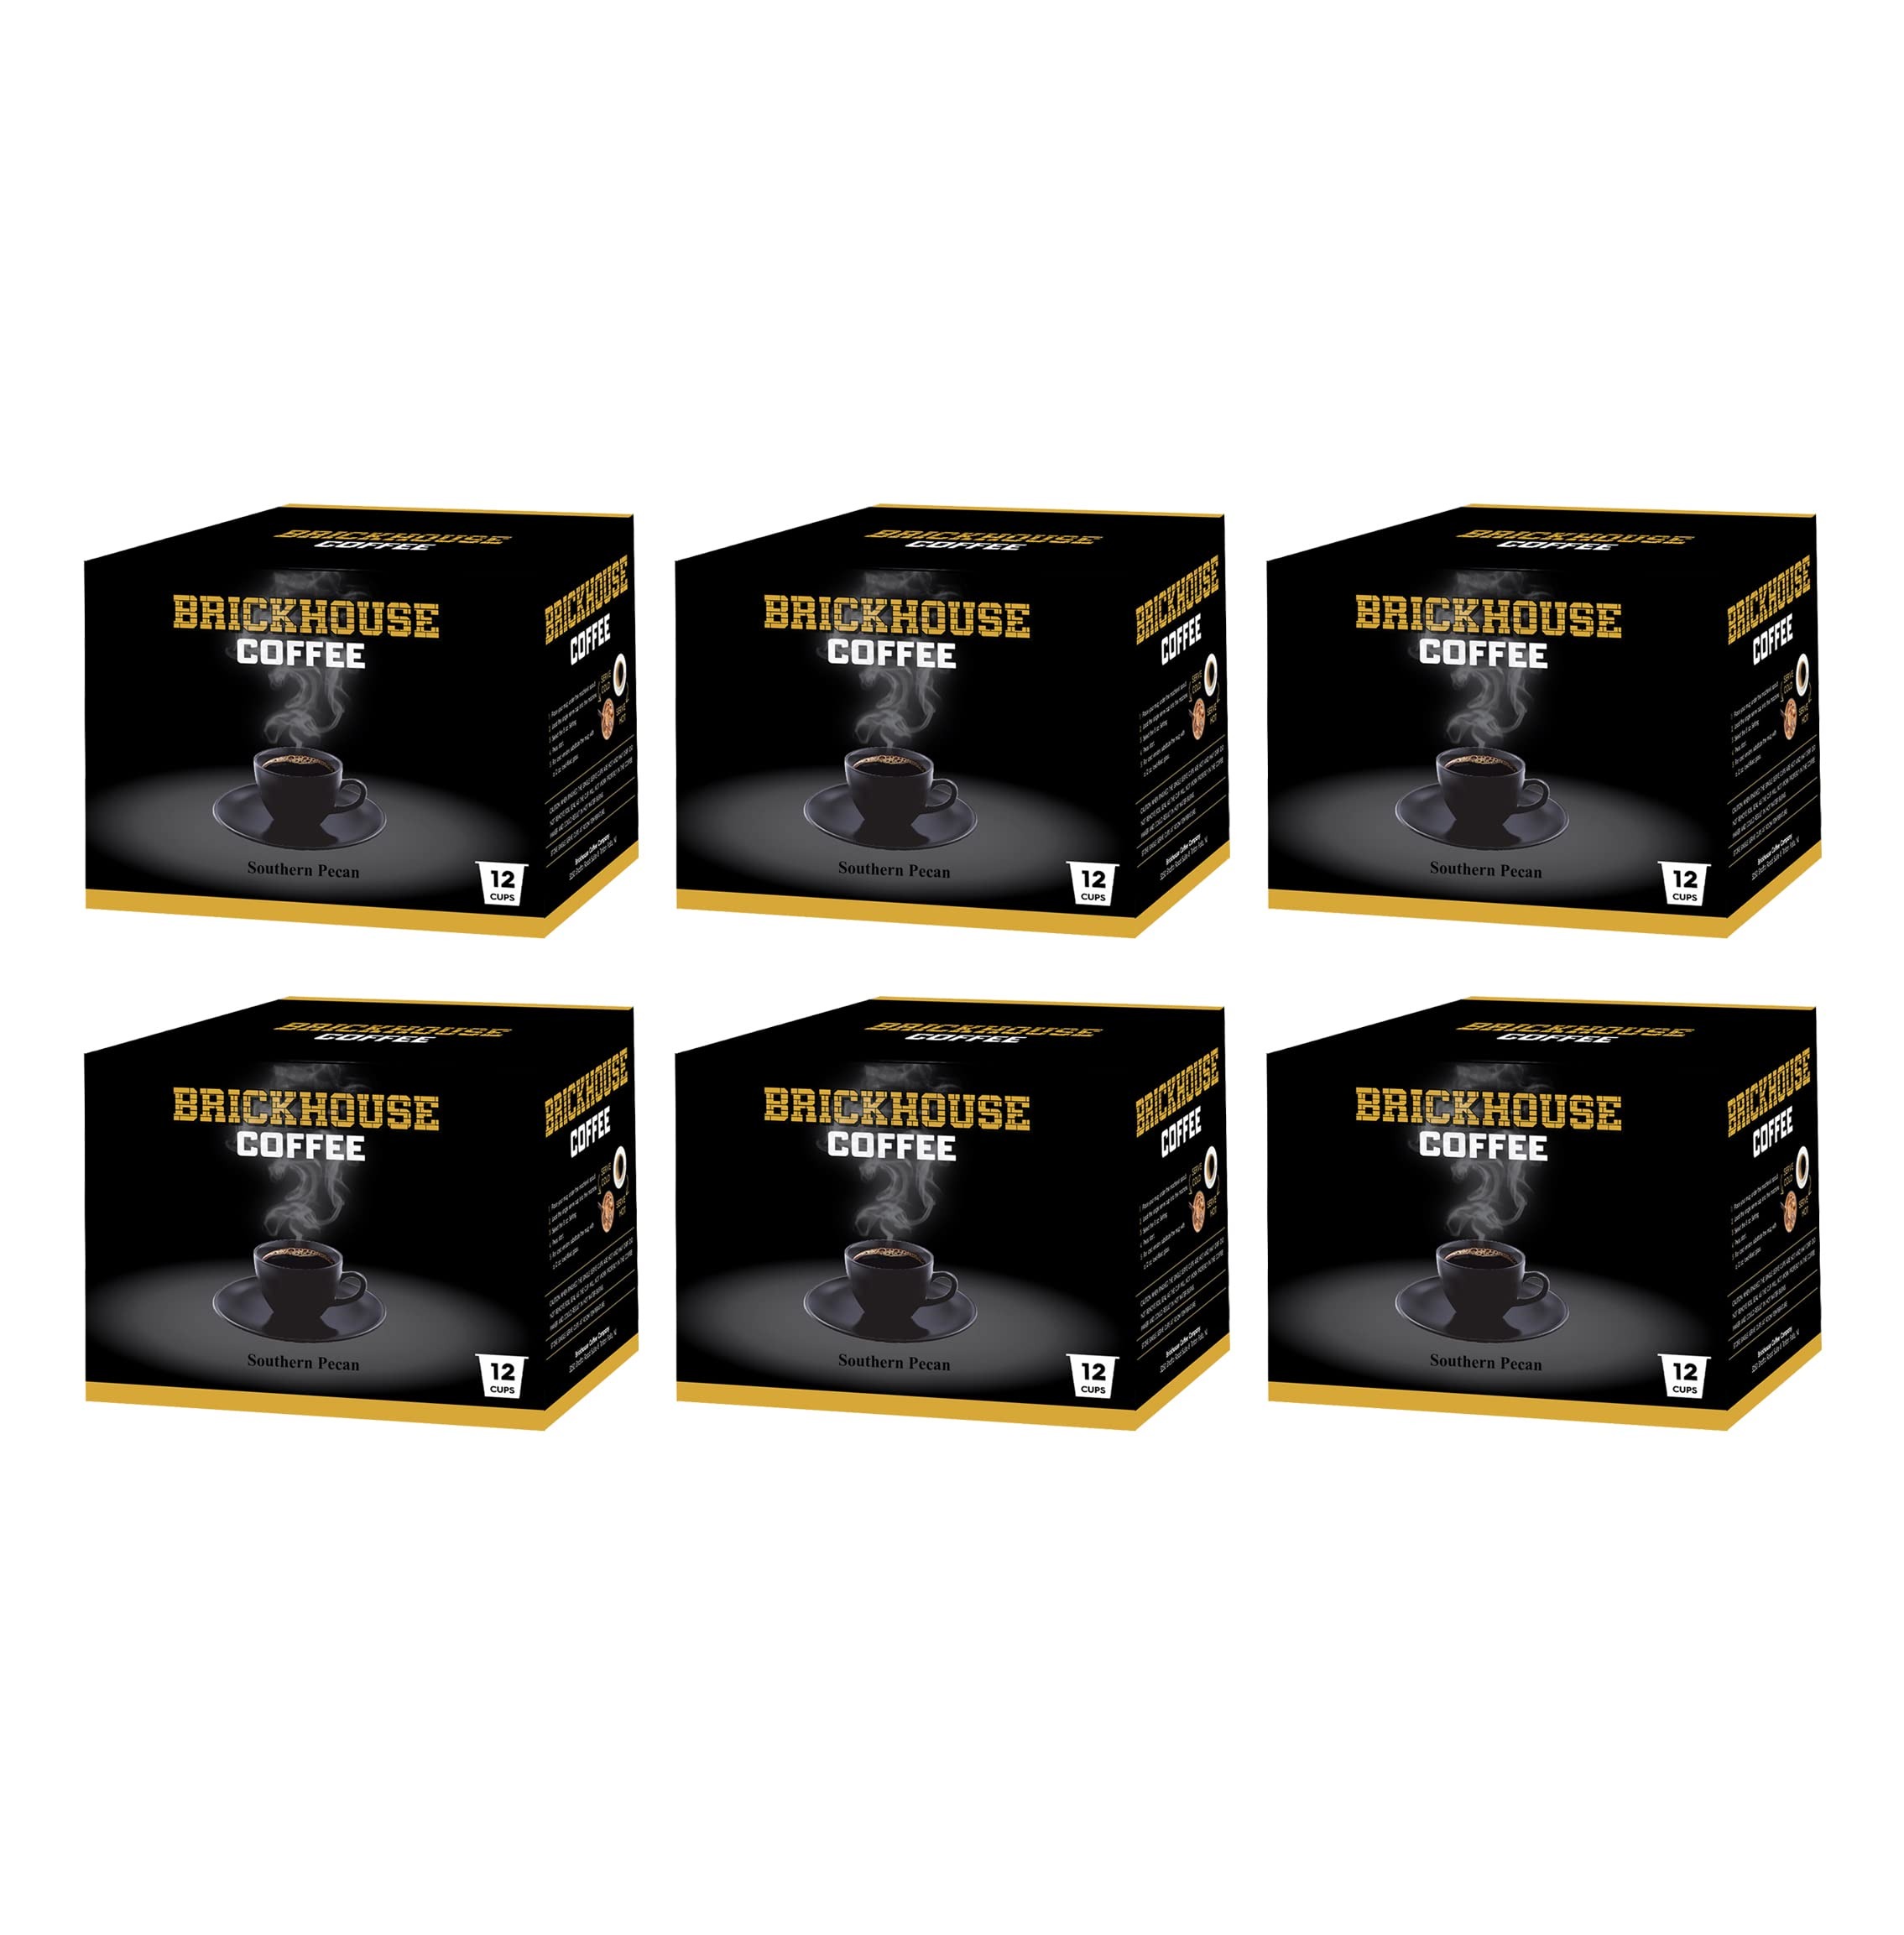
Item Name: Brickhouse Southern Pecan Flavored Coffee Pods – 72 Count Single Serve Cups Compatible with Keurig Brewers – Nutty, Smooth Medium Roast Gourmet Coffee
Bullet Point 1: Rich Southern Pecan Flavor: Classic roasted pecan flavor with a smooth, nutty finish that's both comforting and indulgent.
Bullet Point 2: Smooth Medium Roast: Balanced and flavorful with a mellow body and subtle sweetness.
Bullet Point 3: Convenient Single Serve Pods: Designed for most Keurig coffee makers to deliver a quick and easy cup every time.
Bullet Point 4: Value Pack Format: Includes six boxes of 12 single serve pods, individually sealed to maintain peak freshness.
Bullet Point 5: Top Quality Coffee: A truly great cup of coffee starts with a truly great bean. Brickhouse Coffee only uses the best quality green coffee beans from around the world. Through custom roasting, blending, and packaging, our products are made to meet the individual needs of our customers.
Product Description: Brickhouse Southern Pecan Flavored Coffee Pods deliver the warm, comforting taste of roasted pecans in every cup. This smooth, medium roast coffee is rich with nutty flavor and subtle sweetness, perfect for fans of Southern-style desserts and cozy coffee moments. Made with premium green coffee beans sourced from around the world, Brickhouse Coffee is custom roasted in small batches to ensure consistency, quality, and freshness. These single serve pods are compatible with most Keurig brewers, offering a quick and mess-free way to enjoy gourmet coffee at home, at work, or anywhere in between. This 72-count offering includes six boxes of 12 single serve pods, each individually sealed for freshness. Whether you're pairing it with breakfast or enjoying it as an afternoon treat, Southern Pecan is a flavorful classic that brings comfort and satisfaction with every sip.
Value: 1.0
Unit: Count

Price: 39.99